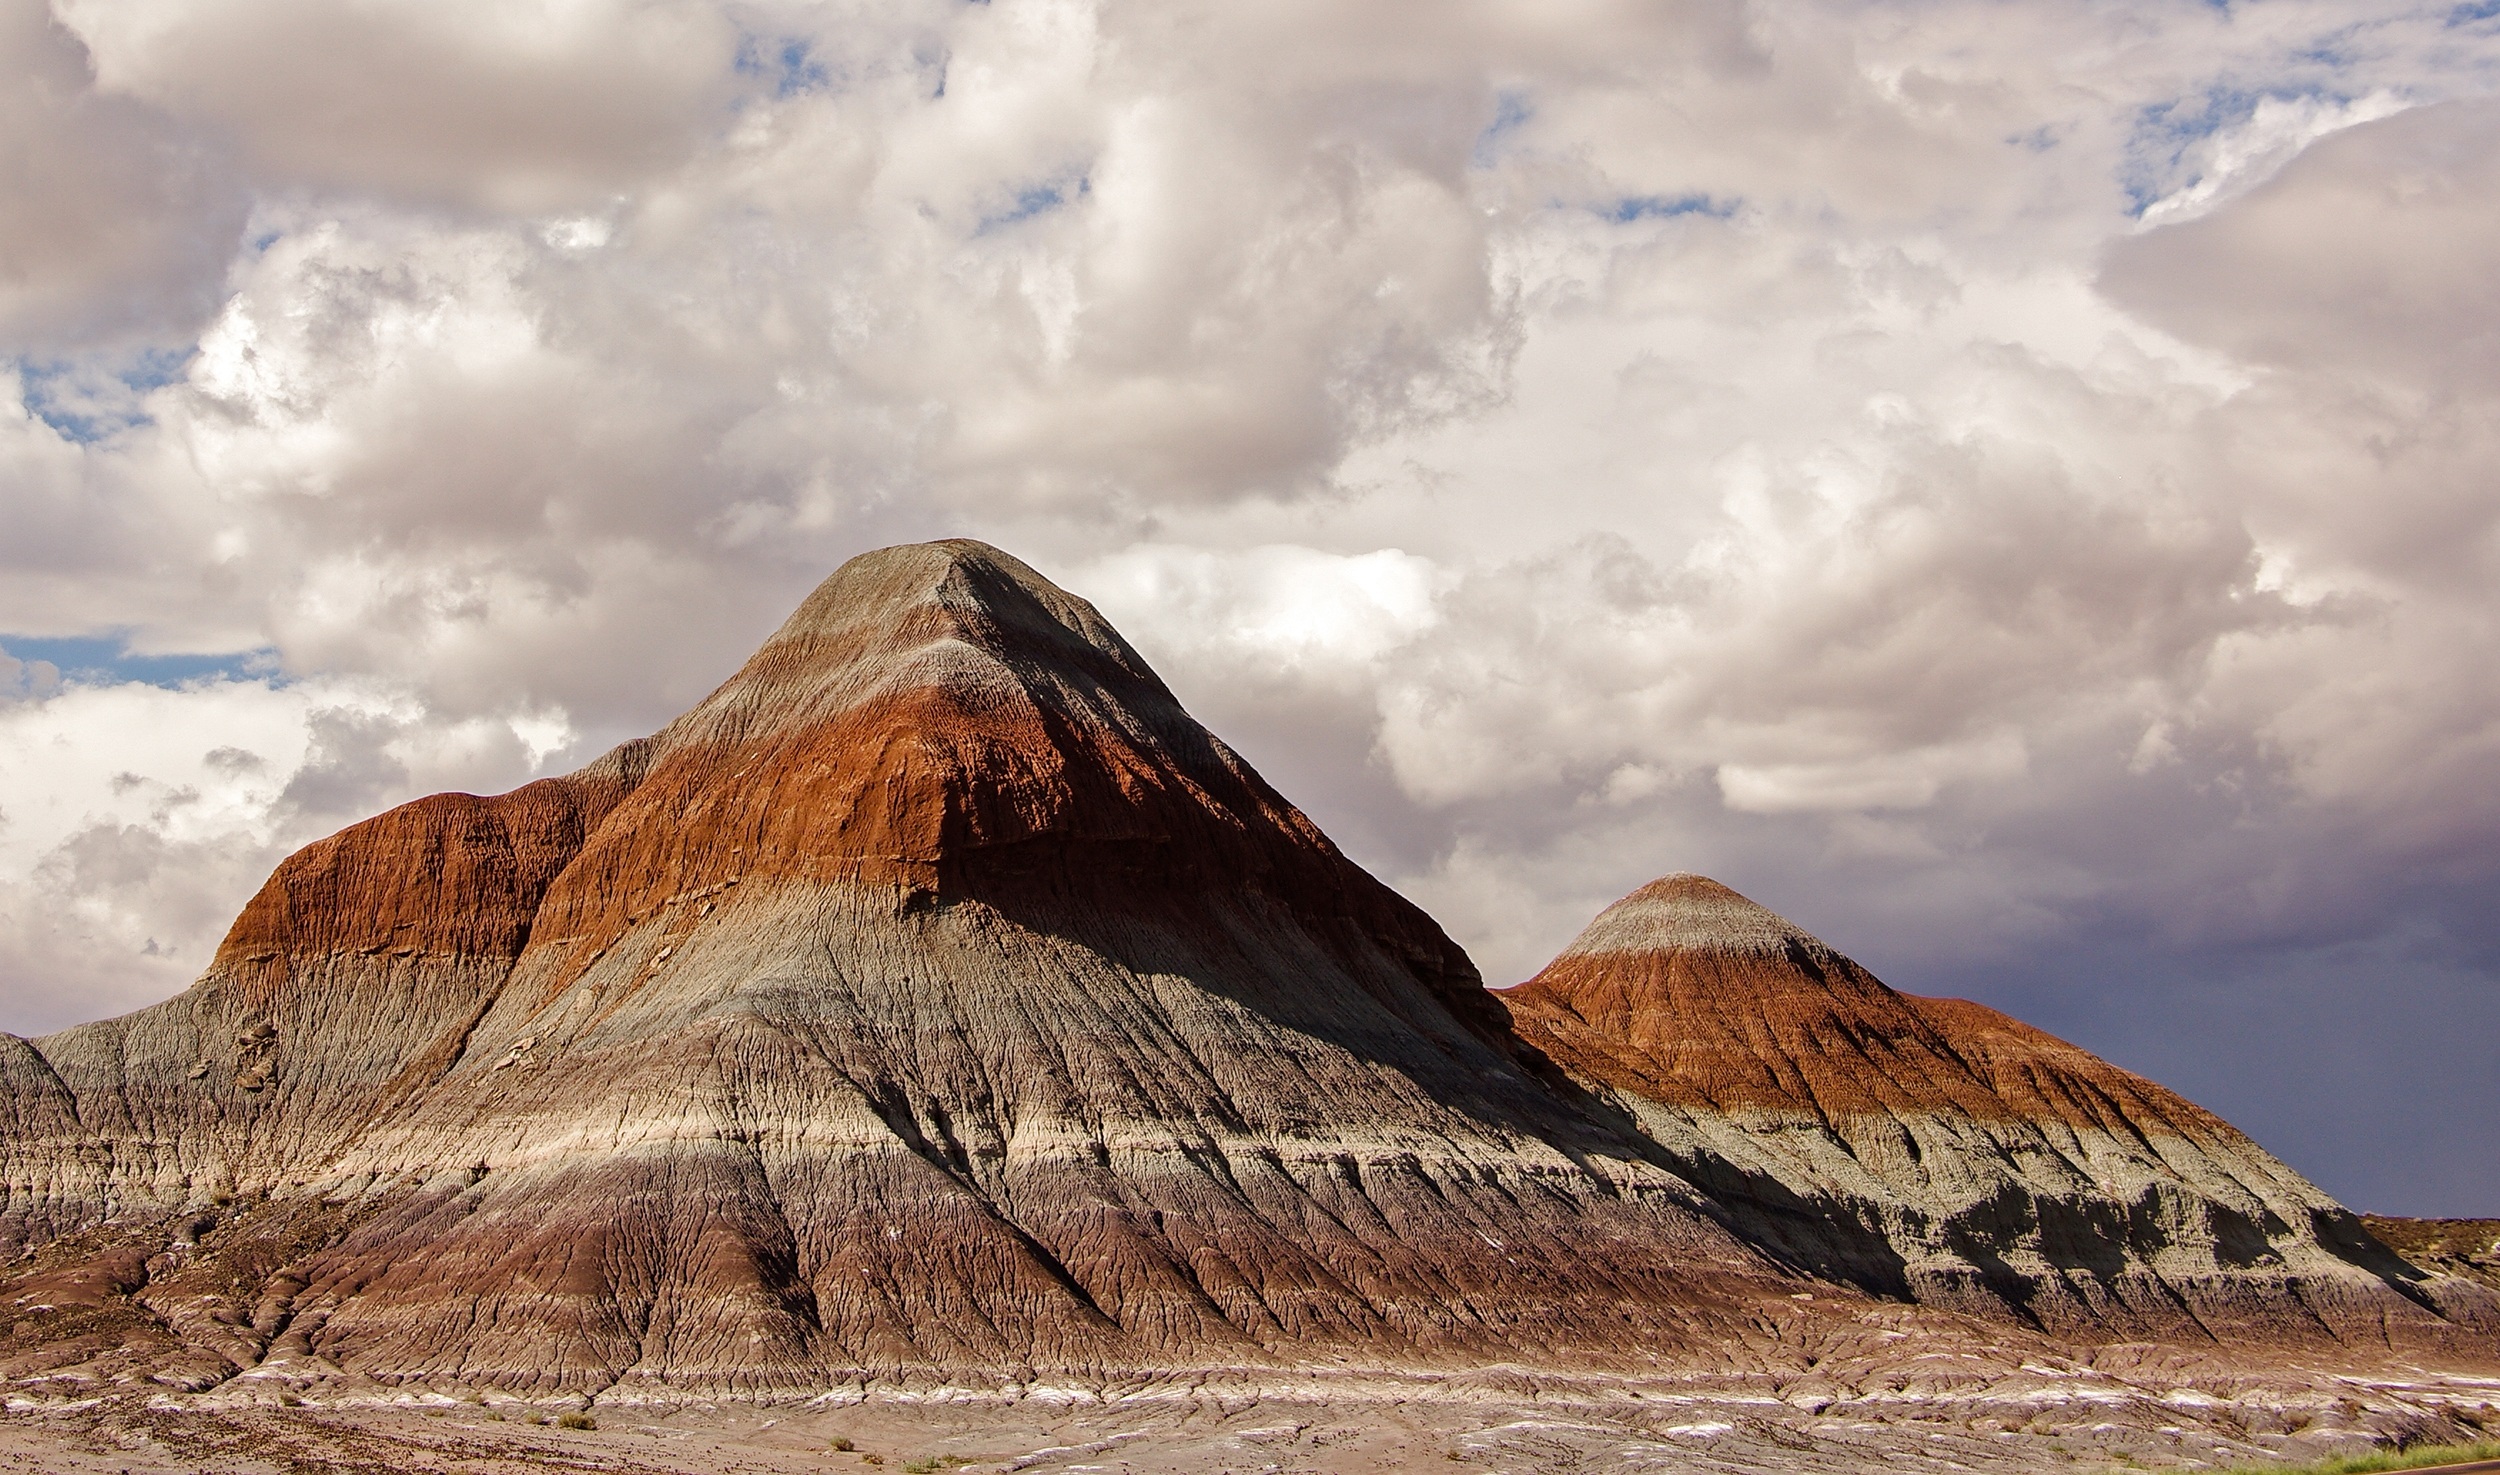
landscape, nature, rock, wilderness, mountain, cloud, sky, hill, valley, mountain range, panorama, dry, scenic, usa, national park, summit, arizona, outdoors, clouds, geology, badlands, plateau, fell, southwest, butte, rock formations, landform, petrified forest, tepees, geographical feature, mountainous landforms